Banjo roll

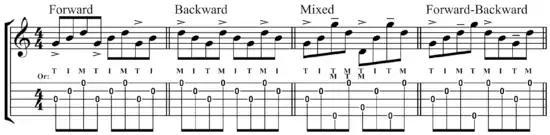
Four different, "commonly used," "standard roll patterns," on G major chord: (above), , (or "alternating"), and or "forward backward roll".

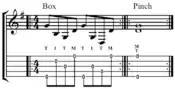
More, "commonly used," banjo rolls ("square" or "alternating thumb") roll and .

"When used as back-up, the same pattern can be repeated over and over throughout an entire song, (...[with chord changes] as required), or the roll patterns can be combined with one another and with [back-up licks]... The roll patterns can also be used to embellish the vamping style of back-up, especially when the chords are played high... These roll patterns can be used as back-up for any song played at any tempo." The banjo is commonly played in open tunings, such as open G (as are all of the examples): G′DGBD′, allowing rolls to be practiced on all open strings (without fretting). Rolls are a distinguishing characteristic of Scruggs style banjo playing, with older styles being more melodic. The older style of banjo playing has been described as "in 'phrases,'" and with, "really no connective tissue between four notes and next four notes...sorta like a gallop. Snuffy [Jenkins] was a little like that...old sounding, choppy...".